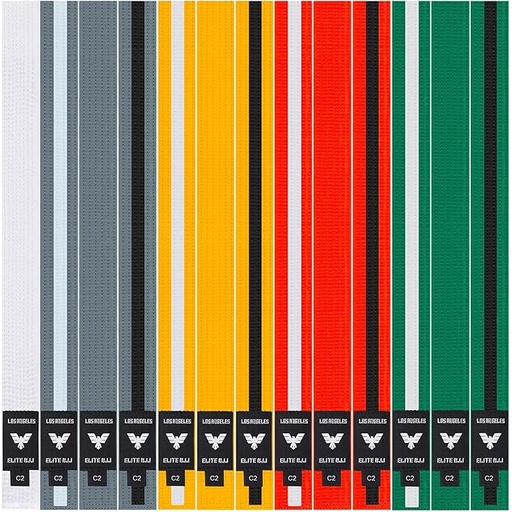
Elite Sports Kids Brazilian Jiu Jitsu Belts Preshurunk Martial Arts Youth BJJ Belts for Girls & Boys with BJJ Ranking Stripes
Brand: EliteSports
About This [LIGHTWEIGHT PRE-SHRUNK HIGH-QUALITY COTTON FABRIC KIDS BJJ BELTS] - The Brazilian Jiu-Jitsu belts for kids are crafted from ultra-soft, lightweight, children bjj belt pre-shrunk fabric for superior durability, comfort & longevity. Our BJJ belts for kids composition is 93% cotton bjj belt kids & 7% spandex. The built-in durability and flexibility of our BJJ belts for youth allow your children to grapple with confidence; and engage in solo bjj drills, friendly bouts & competitive matches. [REINFORCED STITCHING FOR SUPERIOR DURABILITY] The kids jiu jitsu belts for youth feature reinforced stitching for superior durability. Our kids BJJ belts for boys & girls are designed to last & youth bjj belts will not lose their shape after only a few sessions. Children can use colored BJJ belt youth for as long as they train kids jiu jitsu belt level. These BJJ belts for juveniles can be displayed as decoration after children get promoted to higher kids bjj belt for girls & boys levels. [IBJJF COMPETITIONS APPROVED BJJ BELTS FOR KIDS] - The Elite Sports Brazilian Jiu-Jitsu belts for juveniles are IBJJF-competition approved, allowing your children to compete at important tournaments in the same kids ji jistu belt they use for training. Our IBJJF-approved BJJ belts for children prepare them for all bjj competitions. These IBJJF competition bbj belt for kids allow your kids to maintain focus on their grappling skills when competing, increasing their chance of becoming champions. [IBJJF COMPLIANT COLORS & SIZES] The kids bjj belts for children are available in all sizes from C00-C3; C00 bjj belts, C0 bjj belts, C1 bjj belts, C2 bjj belts, C3 bjj belts. The IBJJF jiu-jitsu belt ranking system for kids; Yellow bjj belts, Yellow/Black bjj belts, Yellow/White bjj belts, Green bjj belts, Green/Black bjj belts, Green/White bjj belts, Grey bjj belts, Grey/Black bjj belts, Grey/White bjj belts, Orange bjj belts, Orange/Black bjj belts, Orange/White bjj belts & White bjj belts. [EXPRESS DEGREE WITH STRIPE BAR] The Elite BJJ belts for kids come with an express degree bjj belt stripe bar for kids. These built-in black sleeves on the juijitsu belt for kids for rank stripes allow you to showcase your child’s advancement in jiu-jitsu; this bjj belt stripe bar allows you to encourage your child by recognizing their kid bjj belt progress. The kids jiu jitsu belt rank stripe on these ju jitsu belts for kids helps your children track a particular Brazilian Jui Jitsu belt level. Overview Fabric type : 100% Cotton Care instructions : Machine Wash Origin : Imported
Category: Sporting Goods > Athletics > Boxing & Martial Arts > Martial Arts Belts